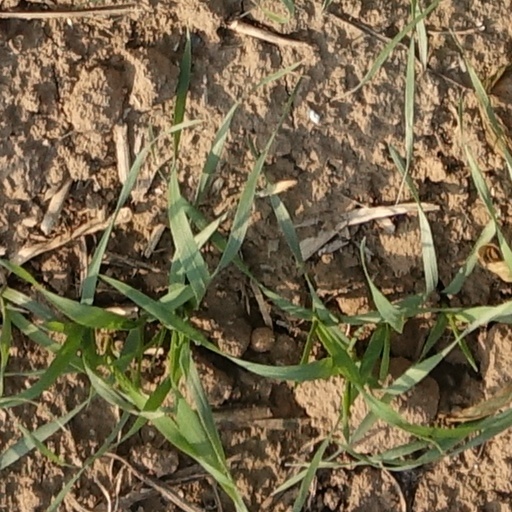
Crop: wheat